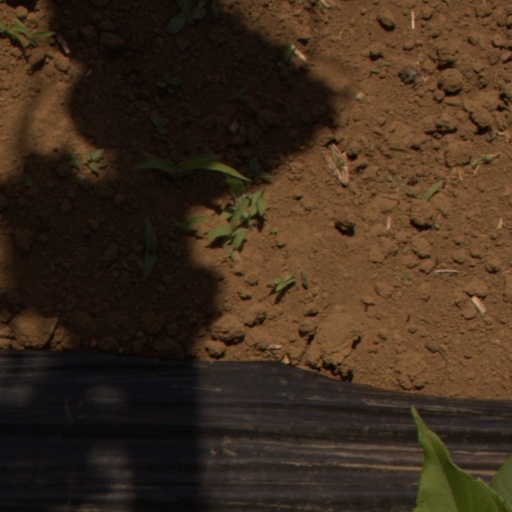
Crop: Jerusalem artichoke